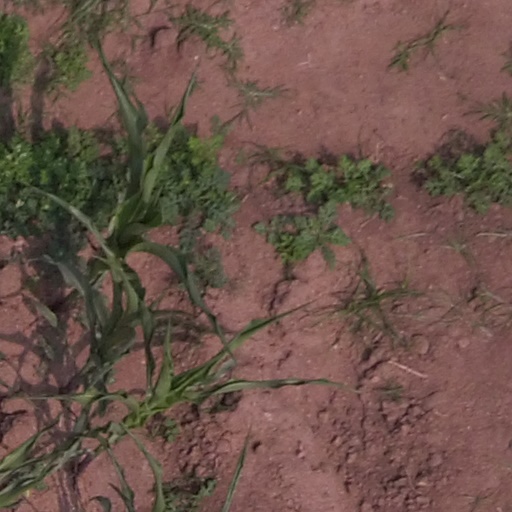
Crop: maize; corn